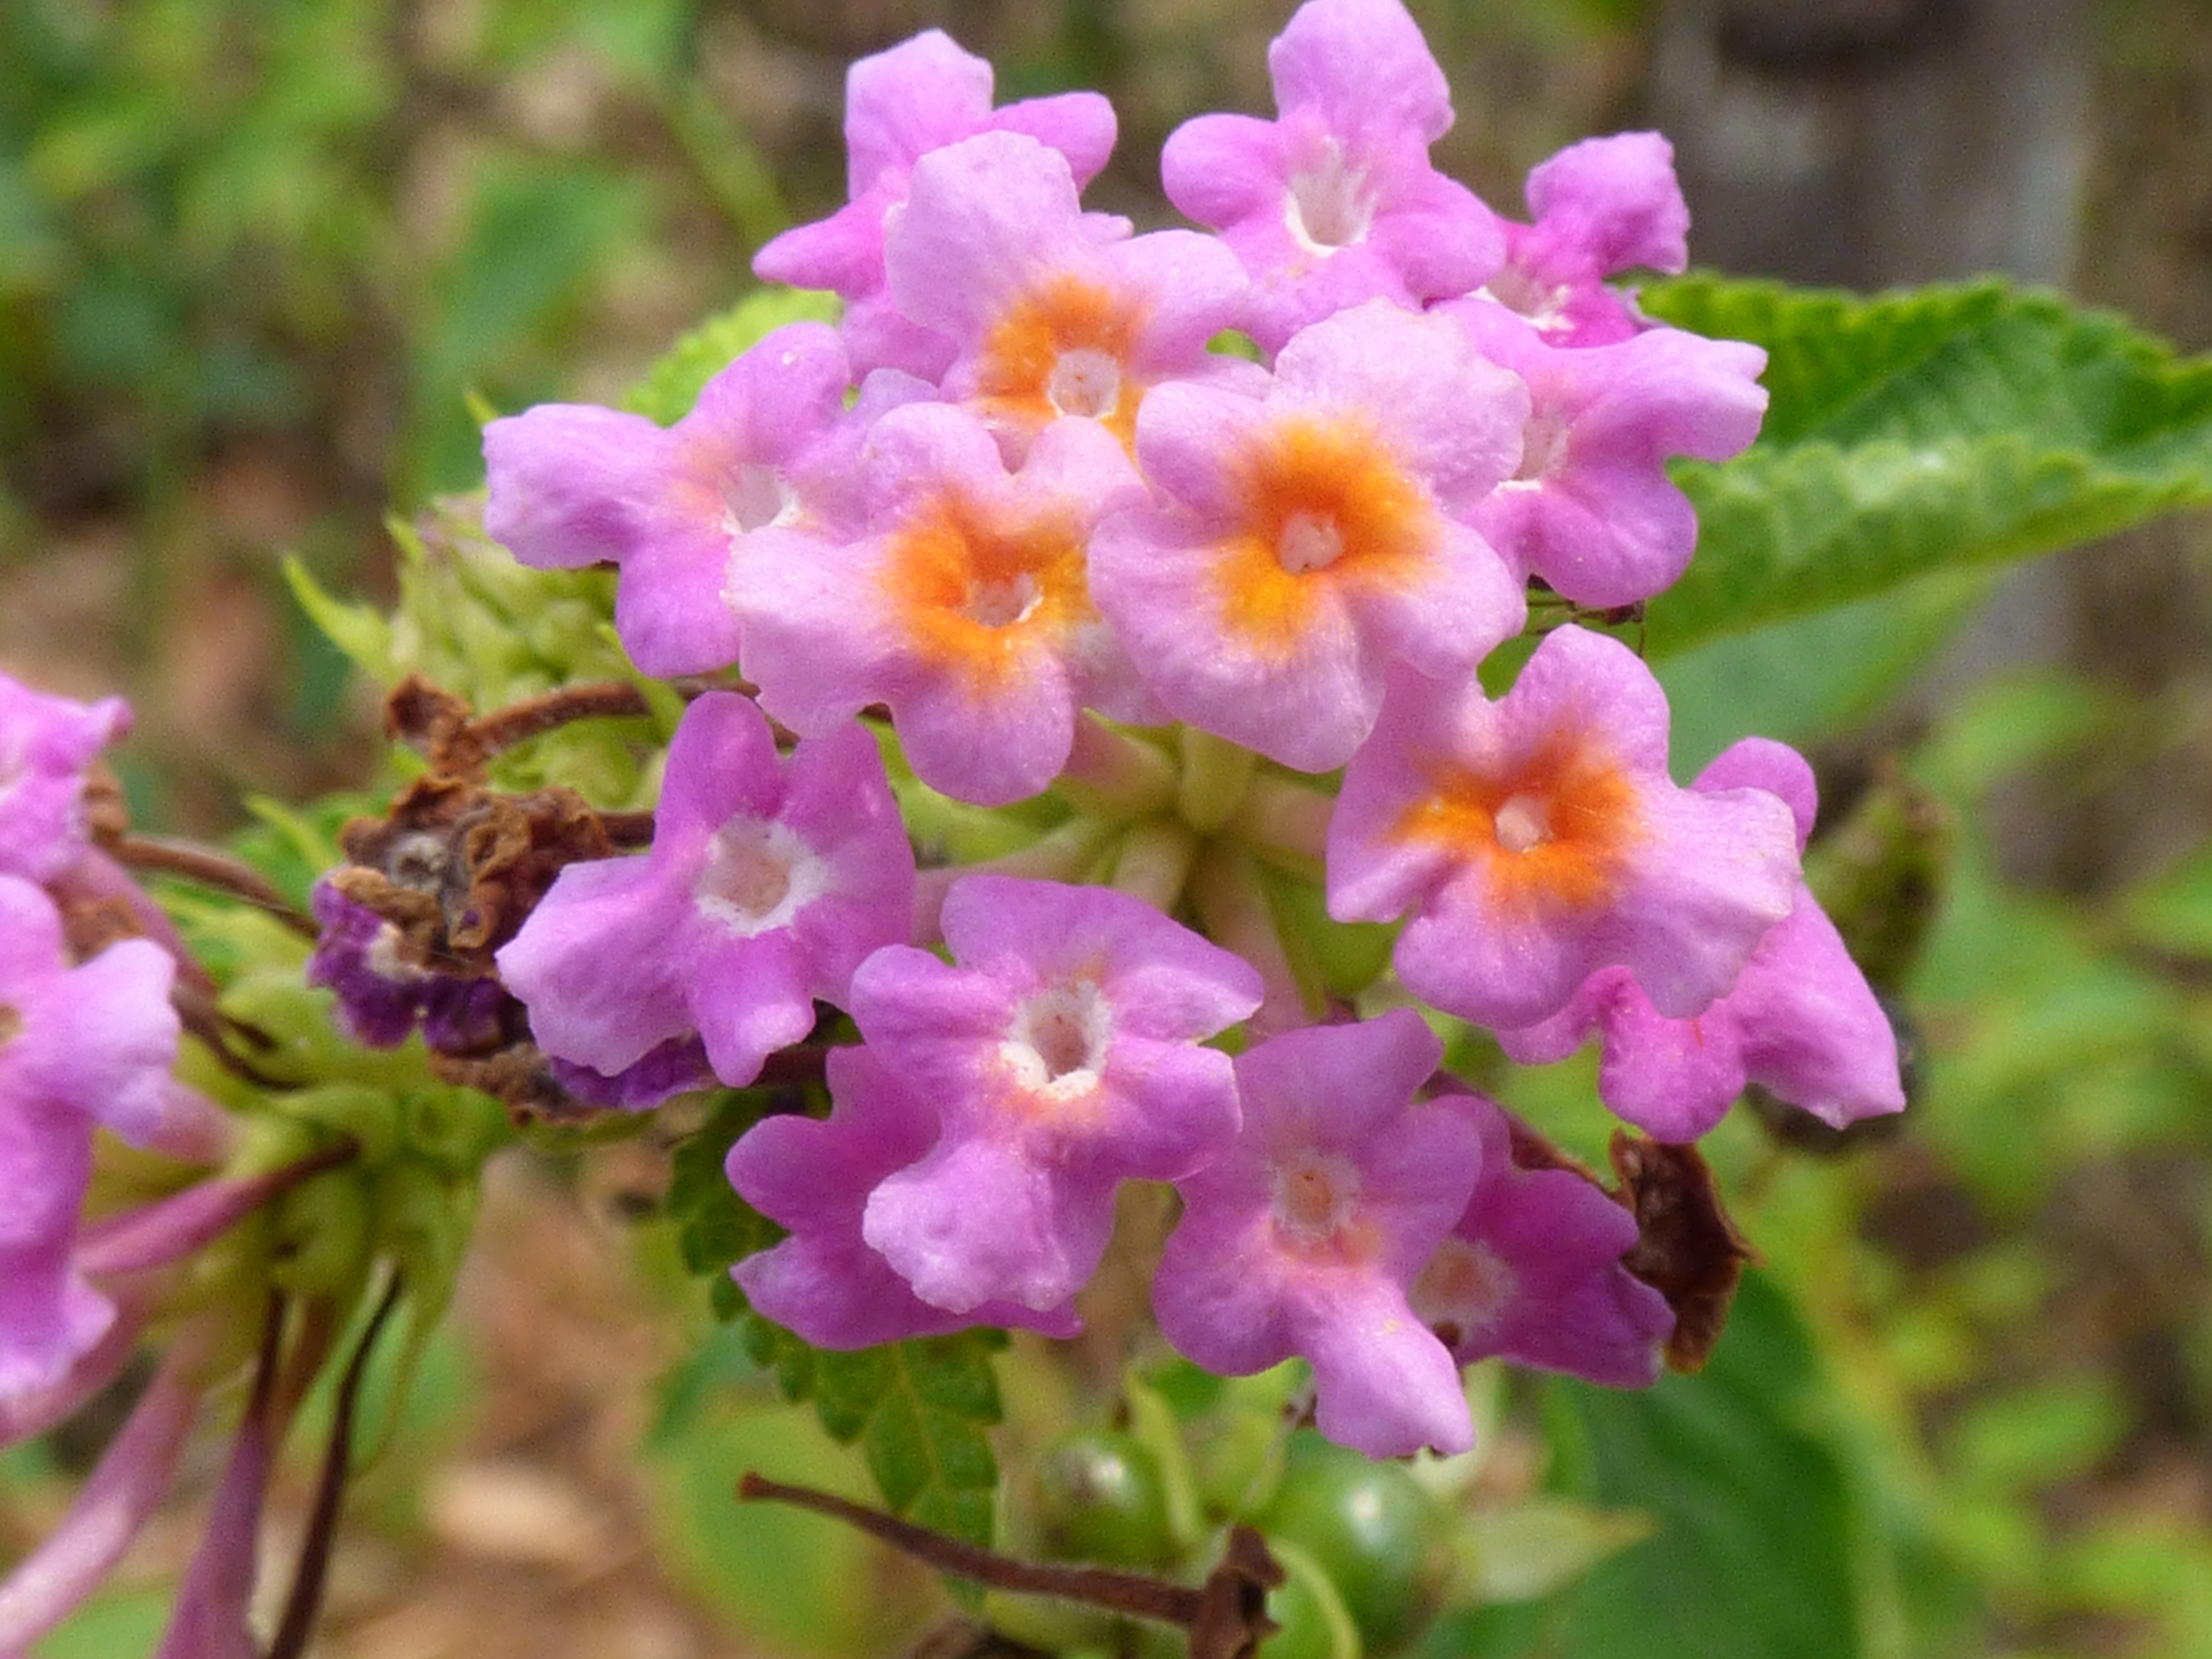
blossom, plant, flower, summer, herb, macro, botany, flora, wildflower, purple flower, flowering plant, lantana camara, verbena family, annual plant, land plant